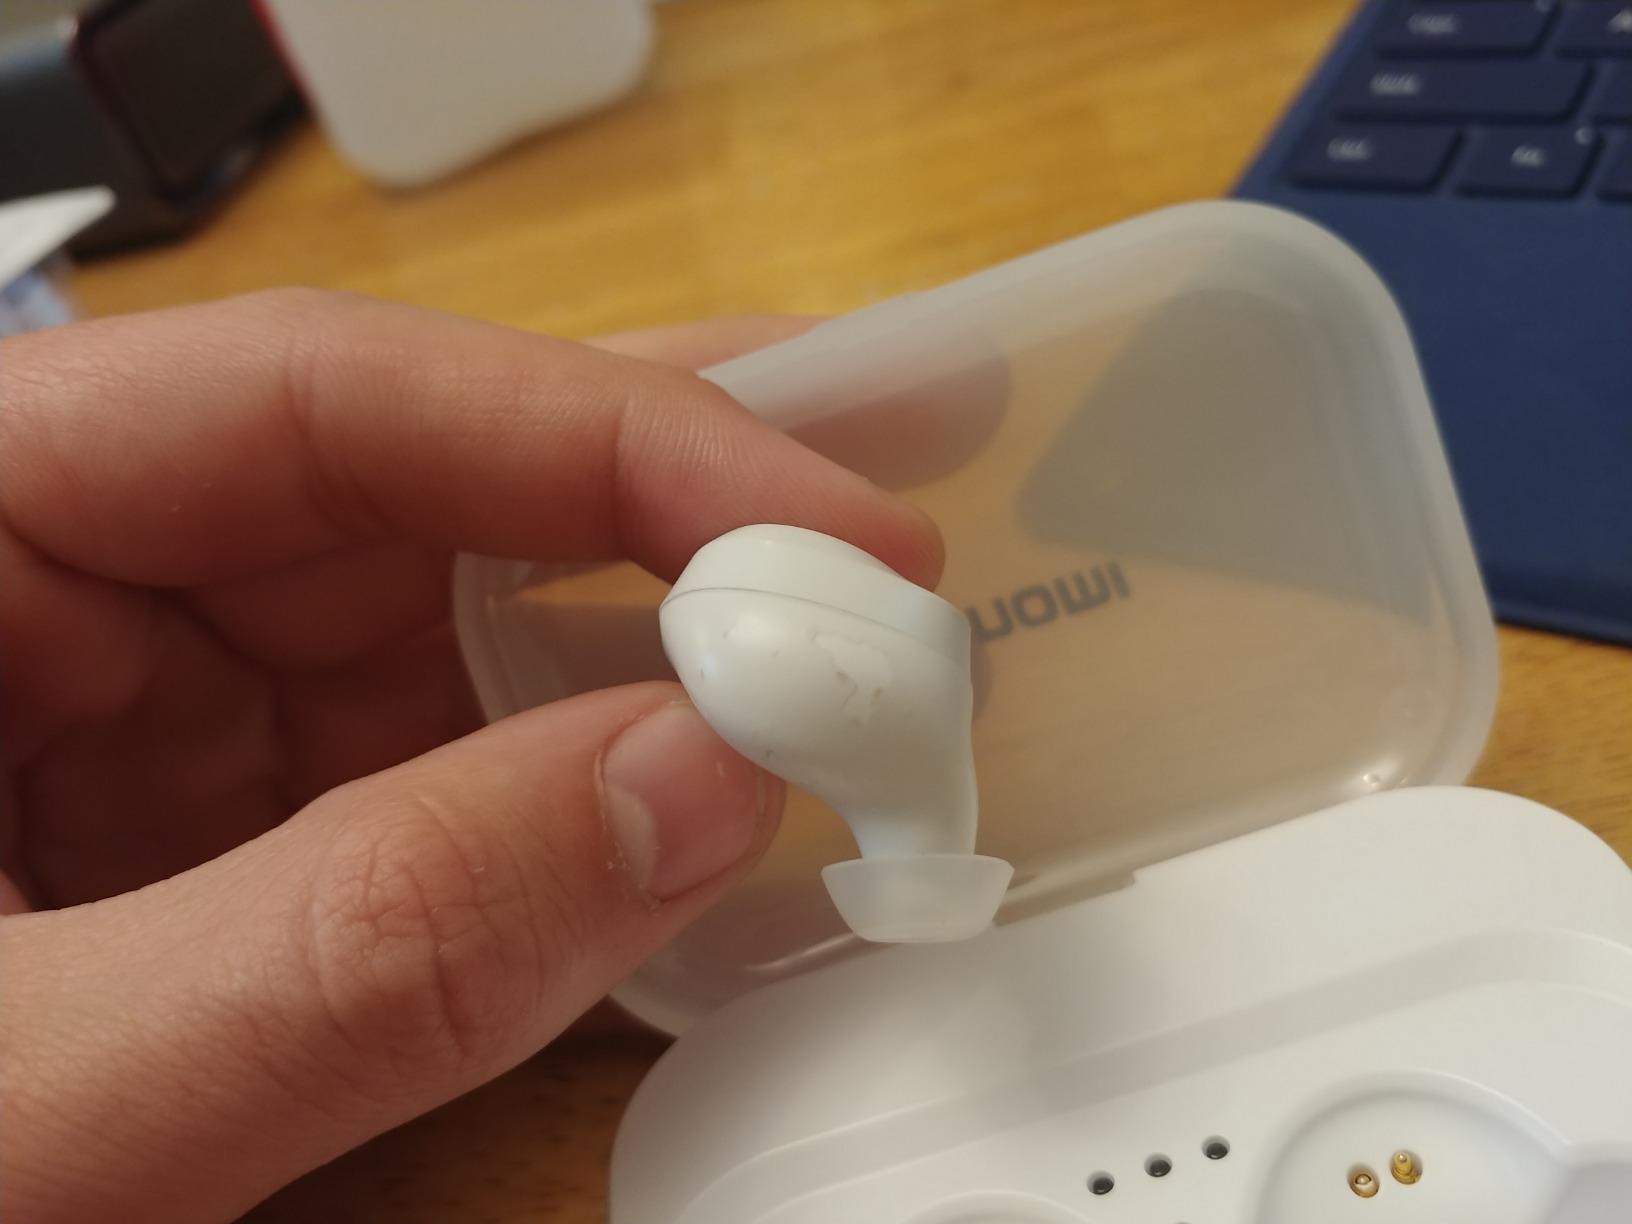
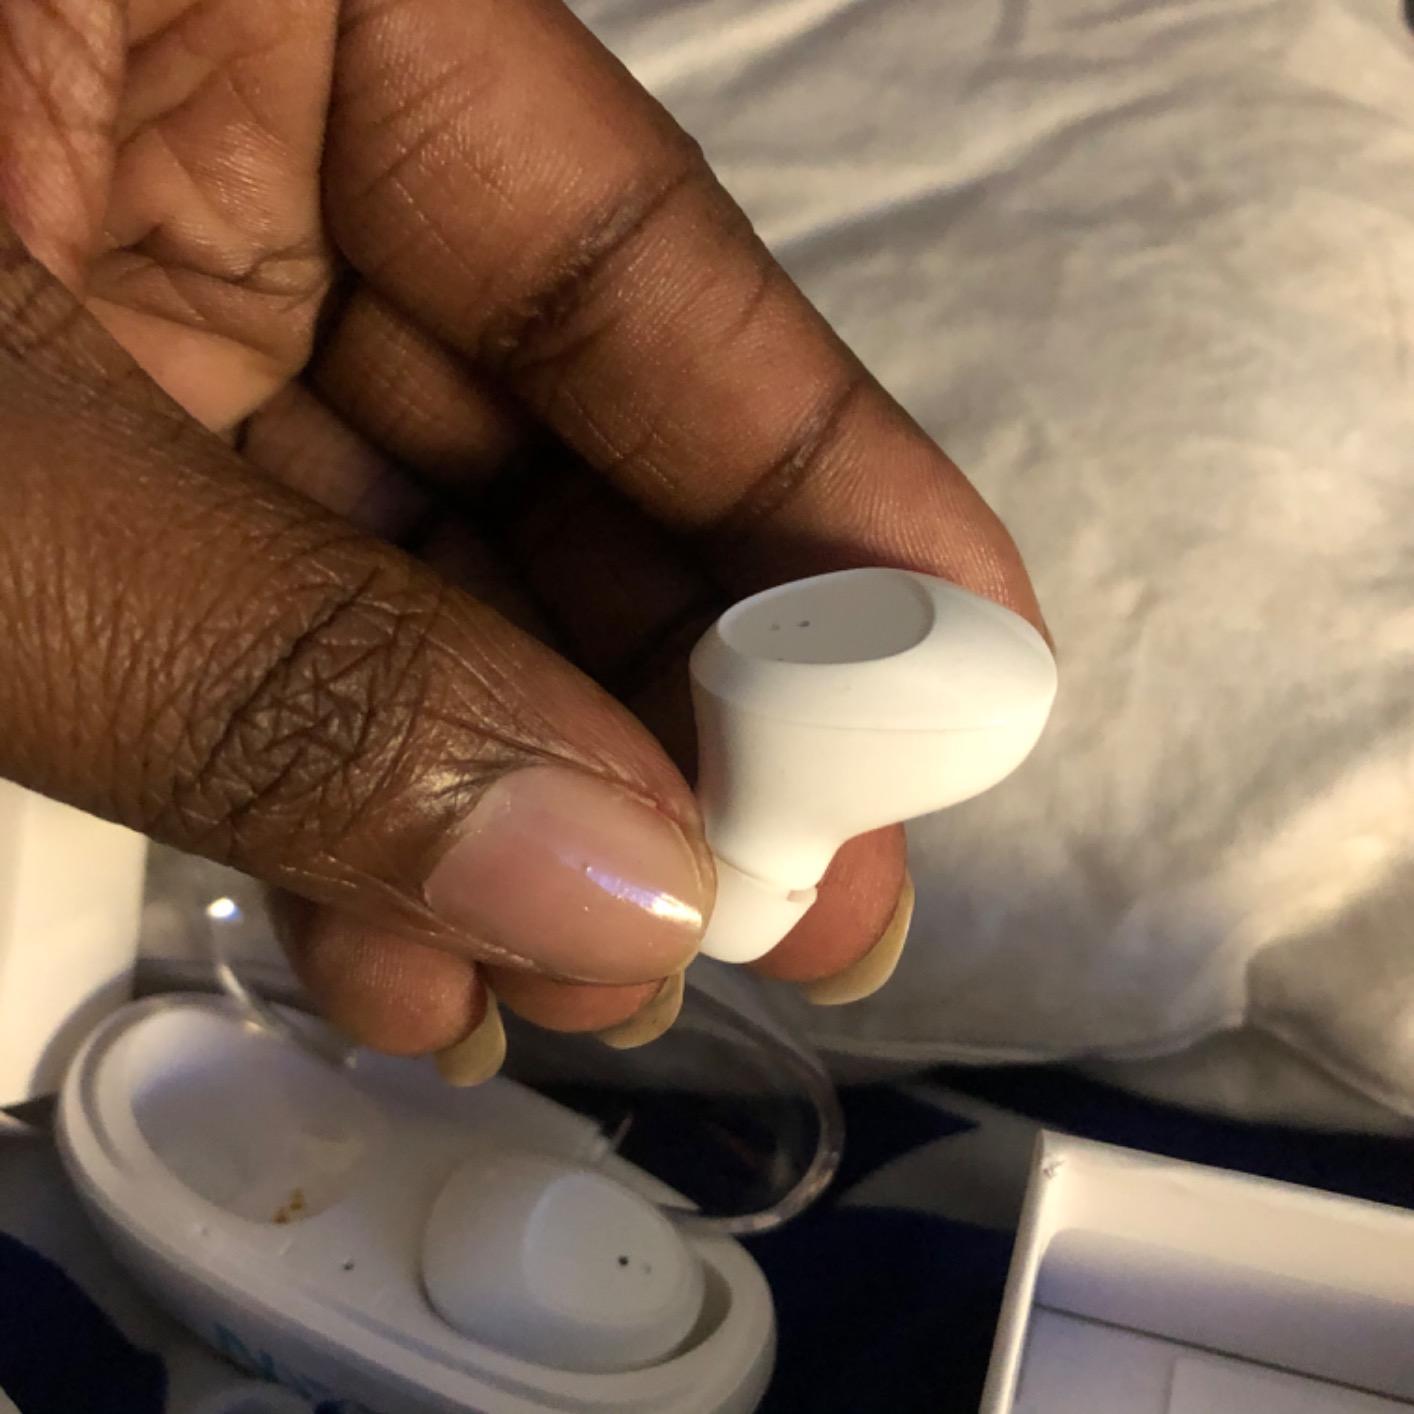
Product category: earbuds
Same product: no